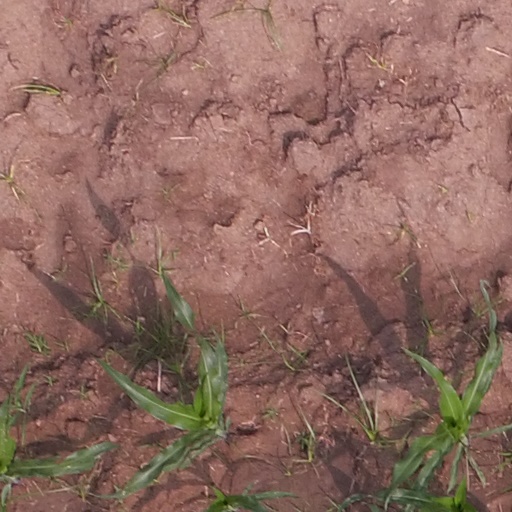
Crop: maize; corn